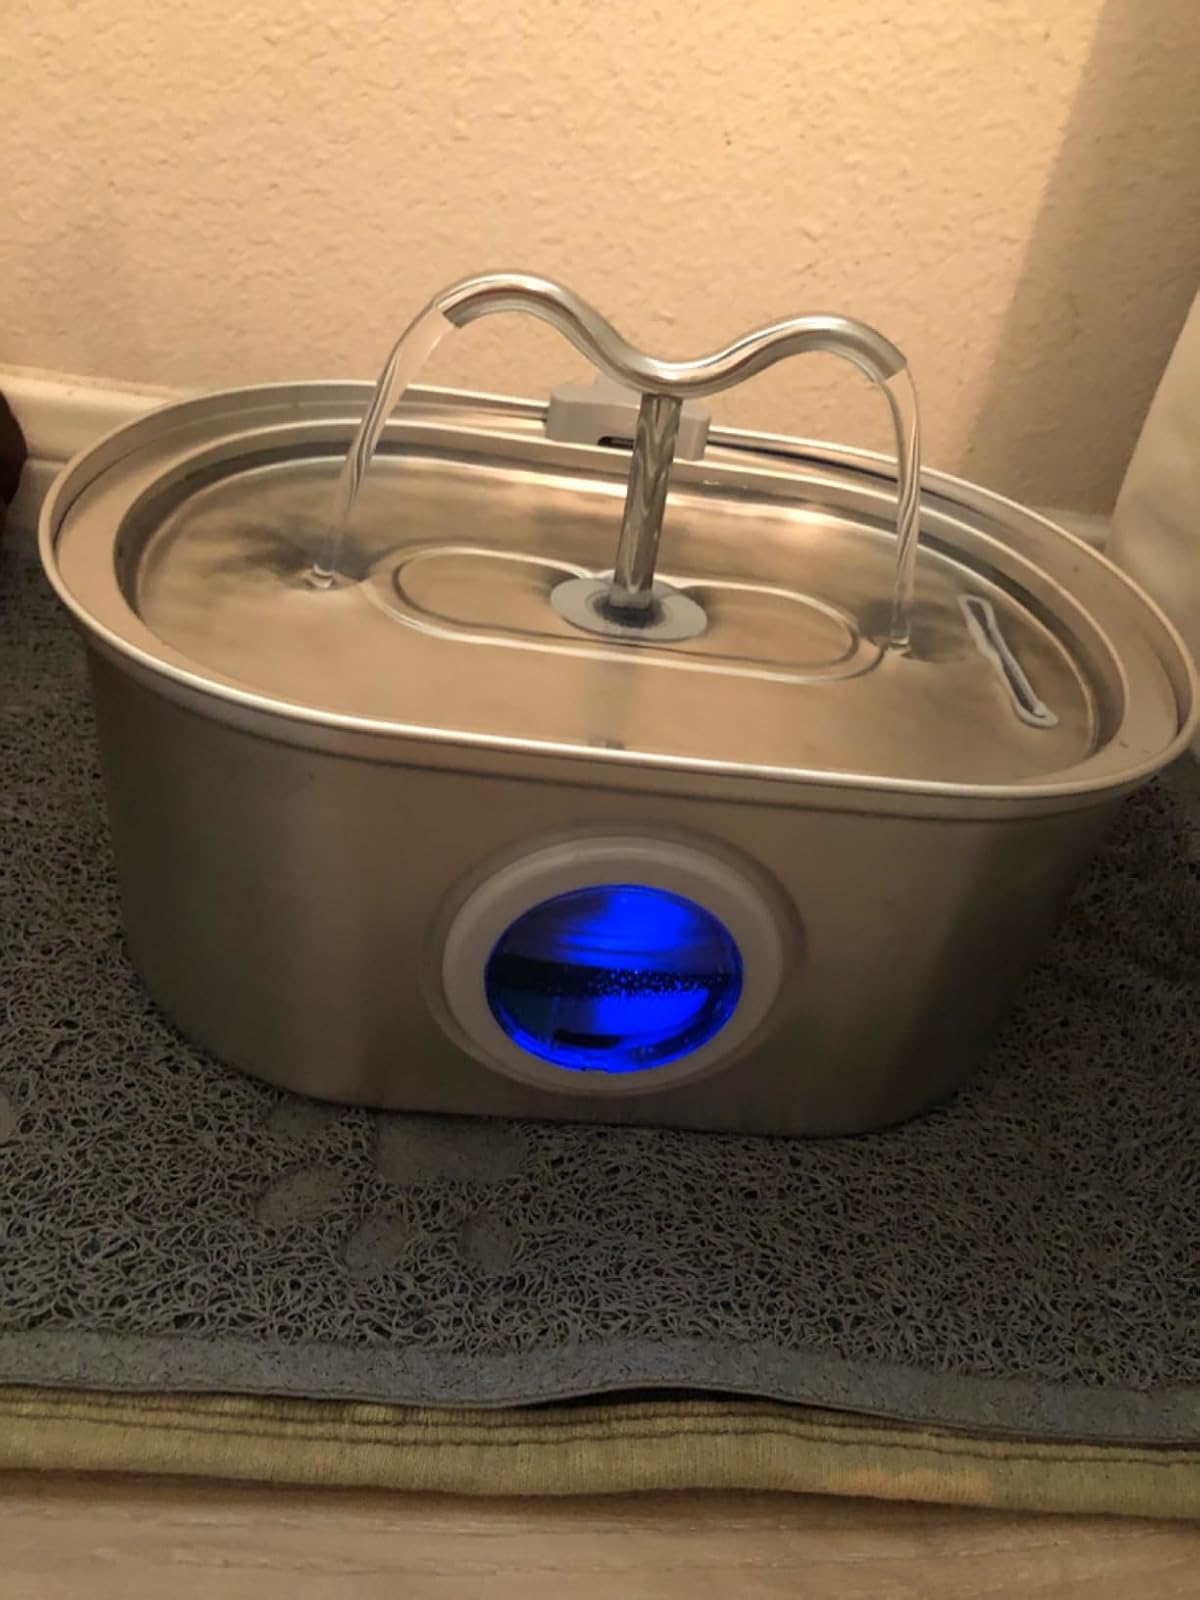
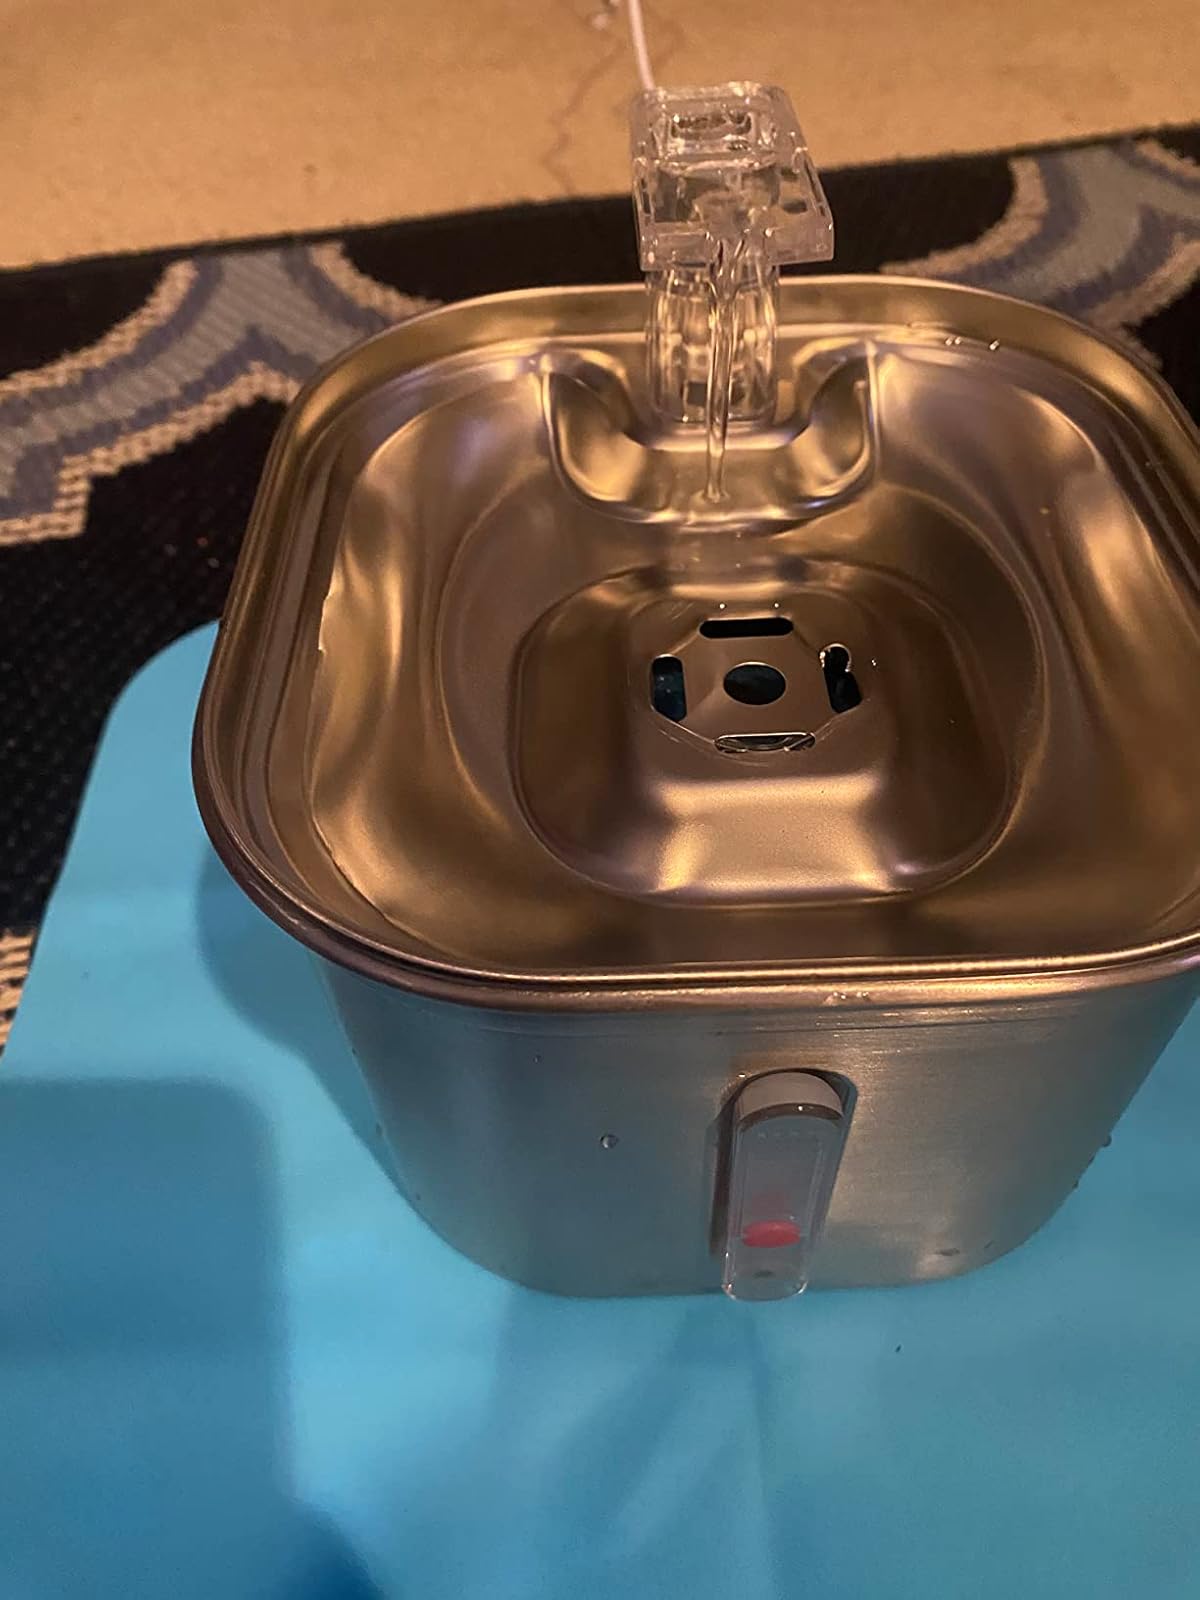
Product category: items_bowl
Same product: no